Typhoon Bolaven (2012)

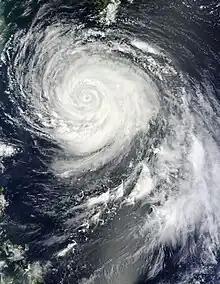
Typhoon Bolaven over the Ryukyu Islands on August 26

On August 25, Bolaven began to interact with Typhoon Tembin, which was located over the South China Sea, causing Tembin to execute a slow counter-clockwise loop. An outer eyewall became more apparent late on August 25, with a clear second ring of deep convection surrounding the original eye. Similar to the JTWC, the JMA continued to indicate that Bolaven was intensifying through early on August 26. At that time, the JMA estimated the typhoon to have reached its peak intensity with winds of and a barometric pressure of 910 mbar (hPa; 26.87 inHg). As the system approached Okinawa, radar imagery showed a wide eyewall surrounding a small, but well-organized wide inner eyewall. Shortly before 1500 UTC on August 26, the center of Bolaven passed directly over Okinawa. At the time, the JTWC assessed the system to have had one-minute sustained winds of while the JMA estimated the winds to be . Early on August 27, the storm's inner eyewall collapsed as the eyewall replacement cycle finished, with the new eye estimated to be about in diameter. In addition to its unusually large eye, the storm itself was large, spanning approximately . However, microwave satellite imagery indicated an overall weakening of the western side of the storm. Accelerating northward, Bolaven maintained a well-defined outflow due to a large tropical upper-tropospheric trough to its southeast and a mid-latitude trough to the northwest.